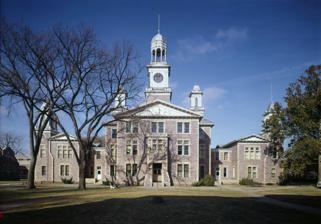
Building: Old Main (University of South Dakota)
Country: United States of America
Year built: 1883
United States historic place Old Main U.S. National Register of Historic Places Old Main viewed from the front Location of Old Main in South Dakota Location Clark Street, Vermillion , South Dakota Coordinates 42°47′02″N 96°55′26″W / 42.78389°N 96.92389°W / 42.78389; -96.92389 Built 1883 Architect Wallace L. Dow Architectural style Colonial Revival NRHP reference No. 73001738 Added to NRHP March 24, 1973 Old Main , originally known as University Hall and Main Hall , is a historic university building at the University of South Dakota . Originally built in 1883, it is the oldest building on campus, despite having been rebuilt after an 1893 fire. It has been listed on the National Register of Historic Places since 1973. Architecture and functions The original University Hall was constructed by Sioux Falls architect Wallace L. Dow in a mixed architectural style, but with undoubtable Scandinavian influence. The new 1893 building has a marked Colonial Revival influence. It consists of a central three-story building, the main door facing south, with two-story wings on its east and west sides. It was constructed from pink quartzite taken from a quarry near Sioux Falls and sandstone trim along the windows, doors, and corners of the building. Friezes , box cornices , and brackets adorn the exterior of the building, mainly made out of stamped sheet metal. The building has four cupolas : two on the central building and one on each wing. An apse on the northern end of the central building houses Farber Hall, a small theatre that doubles as a lecture hall. The most noticeable feature of the building is the large spire atop the central building. Besides still hosting classes, Old Main is home to Farber Hall, named for Dr. William O. Farber , where lectures and other events are held. The University Honors Program offices and the Oscar Howe Gallery are located on the ground floor. History When the University of South Dakota (then simply the University of Dakota) began holding classes in 1883, it was operating out of rented space in a building in downtown Vermillion. University Hall was the first building in the former Dakota Territory to be specifically built for an institution of higher public education. Using $10,000 in bonds proceeds raised by Clay County, the west wing of University Hall was completed in 1883, and the university moved in. The central tower of the building was constructed between 1884 and 1885, and the final east wing was completed in 1887. In 1893, University Hall caught fire. The interior was gutted but the exterior remained standing, and the hall began being rebuilt immediately. Over $42,500 was raised by the county and citizens of Vermillion for the repairs. Some materials used in the reconstruction included retired building materials from the 1893 World's Fair in Chicago . Among these repurposed materials were the metal friezes on the exterior front of the building, which can still be viewed today. These renovations were completed in August 1899. Several other buildings have been constructed in the decades since the university was founded, but Old Main still sits at the center of campus. Major renovations were completed between 1993 and 1997. See also List of Old Main buildings References Wikimedia Commons has media related to Old Main (University of South Dakota) .